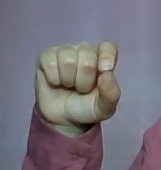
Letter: fa